L. A. Ravi Varma

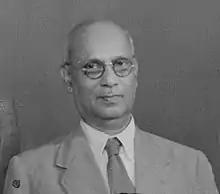
Dr. L. A. Ravi Varma

Dr. L. A. Ravi Varma (Lakshmipuram Avitomthirunal Ravi Varma), (26 October 1884 – 16 February 1958) was a historian, ophthalmologist and philosopher of the 20th century in Kerala, India. He was a critical figure who enriched the Ayurvedic literature contributing to its renaissance. In January 1940, he was appointed as Director of the joint Oriental Manuscripts Libraries of the Government of Kerala and the Kerala University. He was conferred the Honorary Title of Vaidyashastra Nipunan and Gaveshana Thillakan by Chithira Thirunal Maharaja, the King of Travancore, Kerala, India.